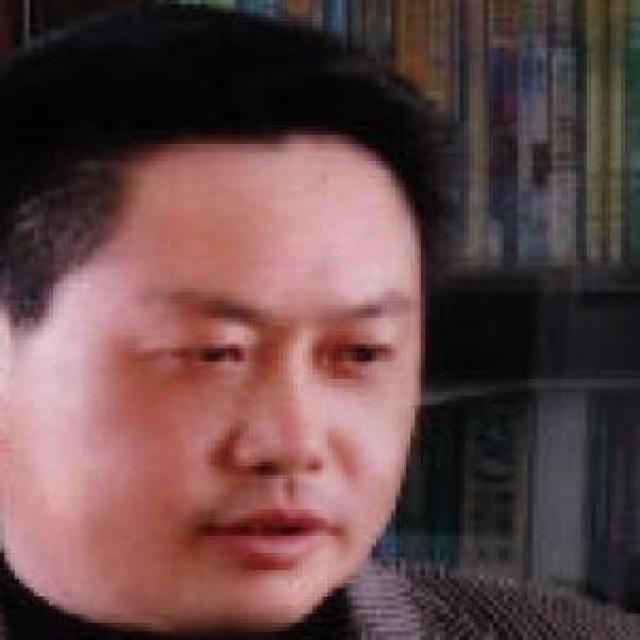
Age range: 45-64